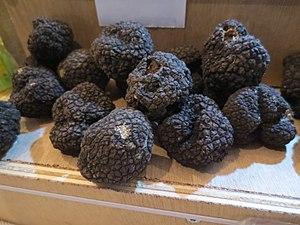
Vente des hospices de Beaune